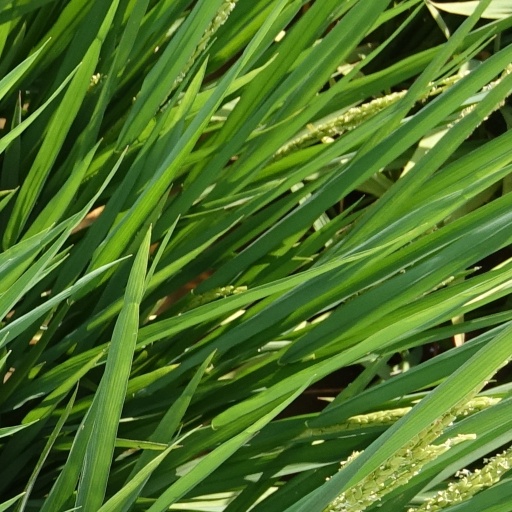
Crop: rice